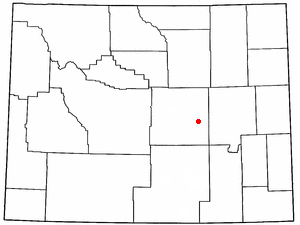
Casper (Wyoming)
Caspers beliggenhed i Wyoming
Casper er en amerikansk by og admistrativt centrum i det amerikanske county Natrona County i staten Wyoming. I 2000 havde byen et indbyggertal på 49.644.